Gallienus

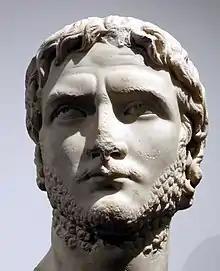
Bust in the Palatine Museum (formerly in the "Museo Nazionale Romano"),

Publius Licinius Egnatius Gallienus (– September 268) was Roman emperor with his father Valerian from 253 to 260 and alone from 260 to 268. He ruled during the Crisis of the Third Century that nearly caused the collapse of the empire. He won numerous military victories against usurpers and Germanic tribes, but was unable to prevent the secession of important provinces. His 15-year reign was the longest in half a century.